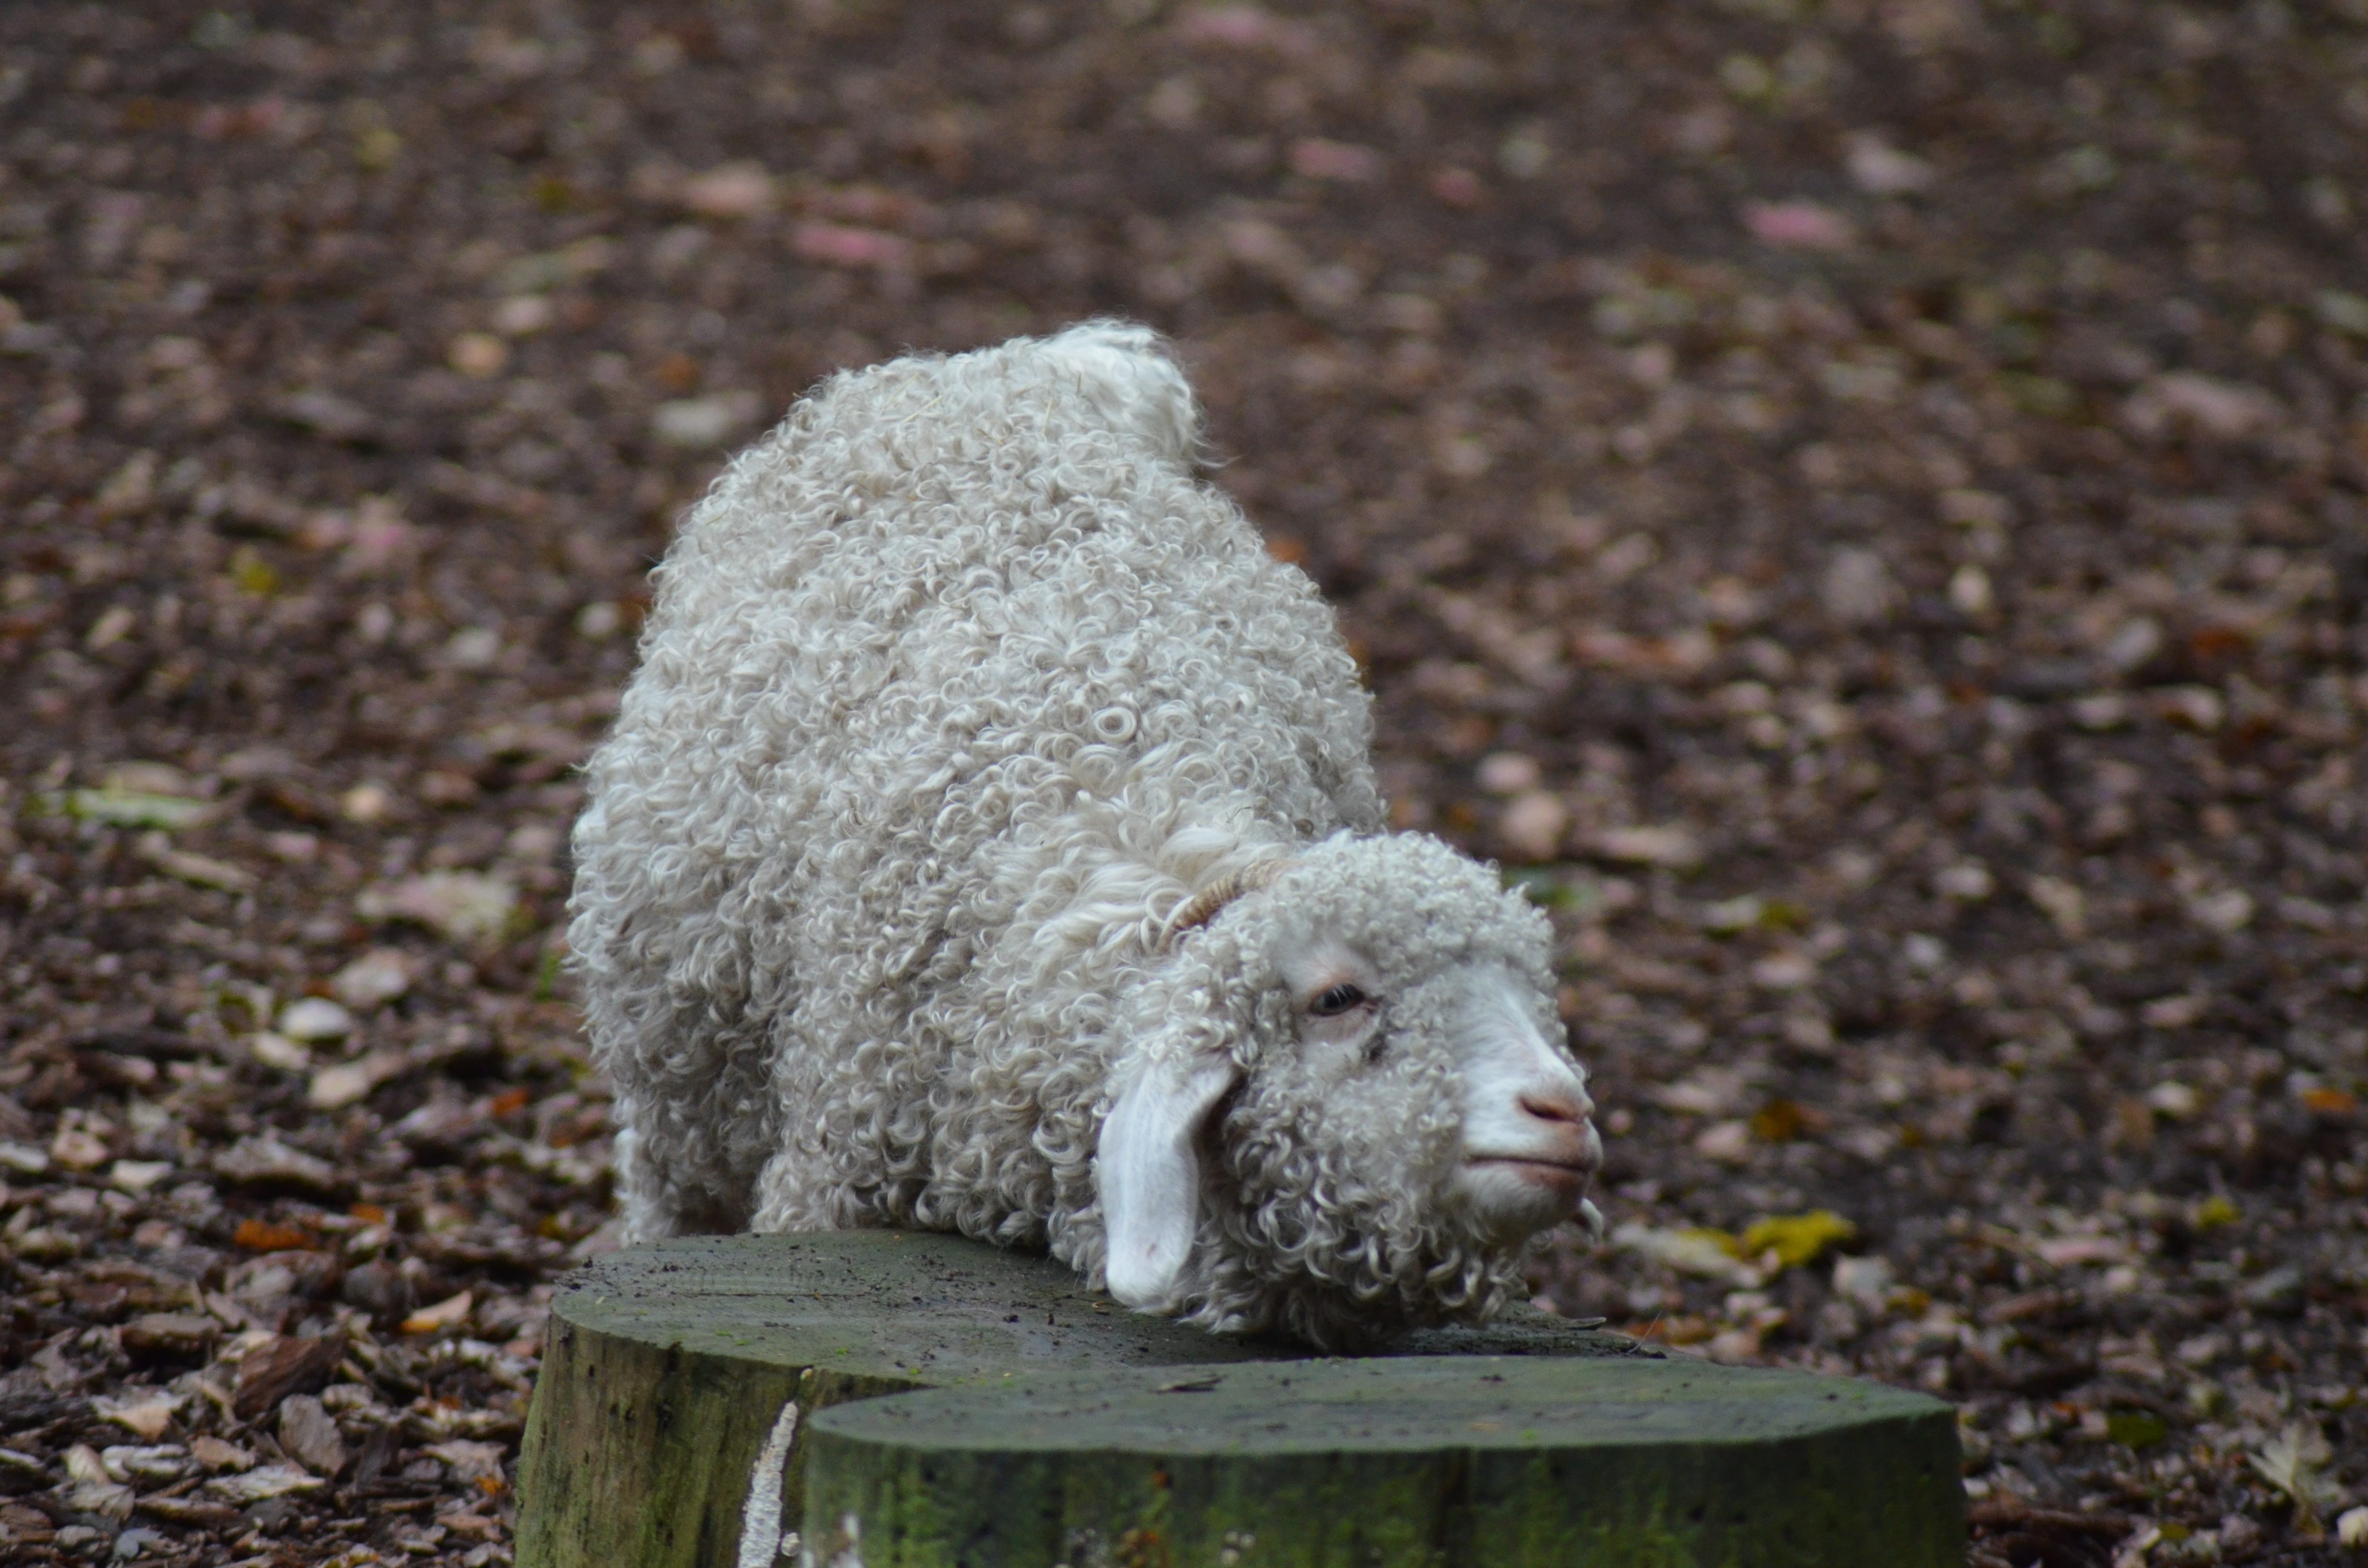
nature, grass, rock, animal, wildlife, sheep, mammal, fauna, animals, sheeps